David Guetta

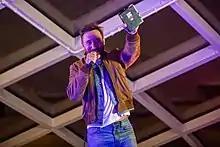
David Guetta receiving DJ Mag's World's No.1 DJ award

On 18 April 2020, Guetta performed poolside, overlooking the Downtown Miami skyline and the waters of the Biscayne Bay from his location at the Icon Brickell. Funds were raised for the World Health Organisation, Feeding South Florida, Feeding America, and the